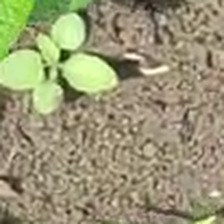
Weed species: Lamber_Quarter_plant(Chenopodium )